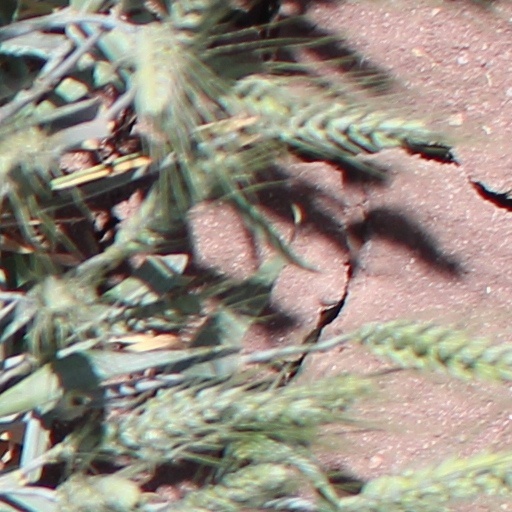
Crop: wheat